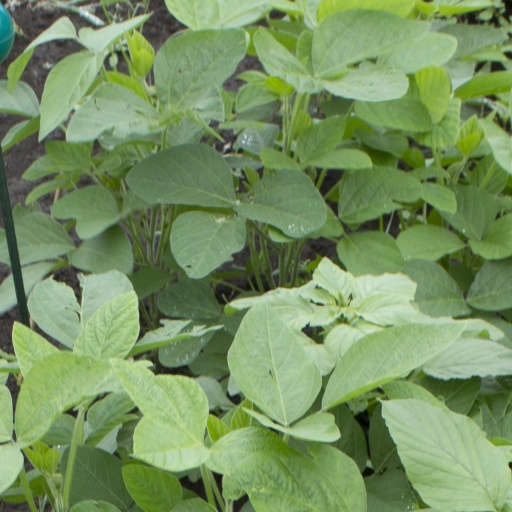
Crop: soybean